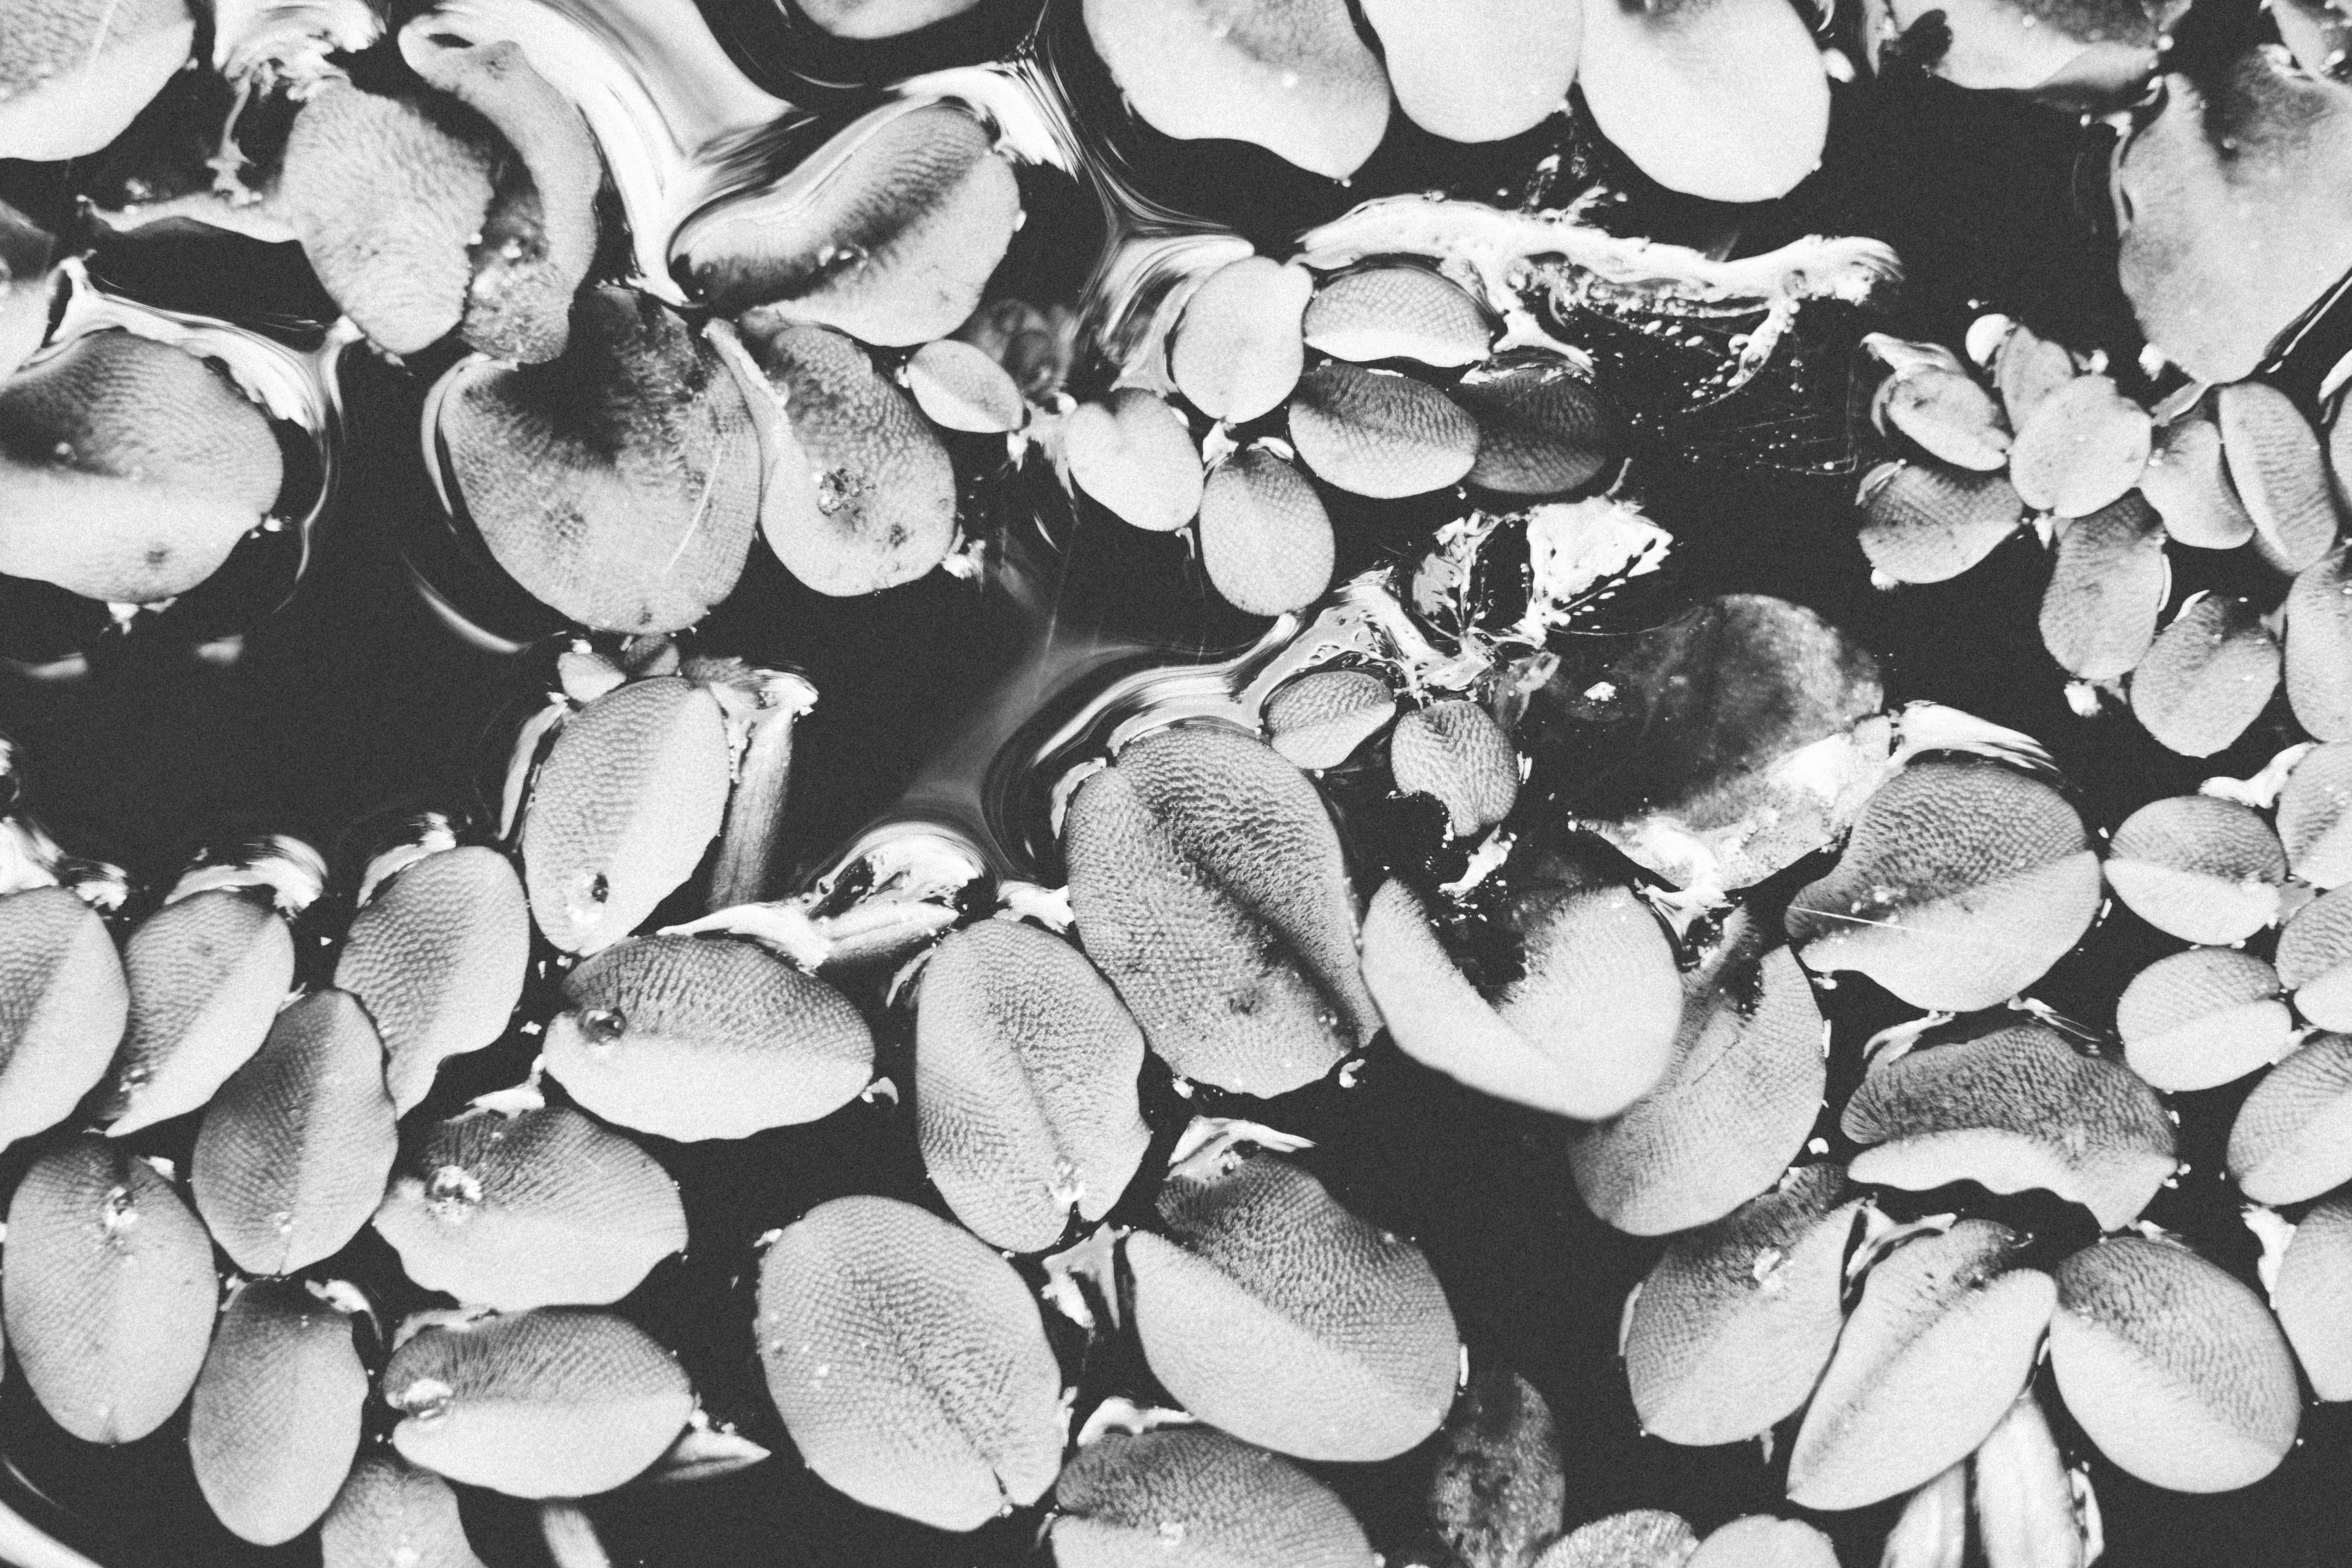
tree, branch, black and white, plant, white, photography, leaf, flower, petal, pattern, botany, monochrome, flora, still life photography, monochrome photography